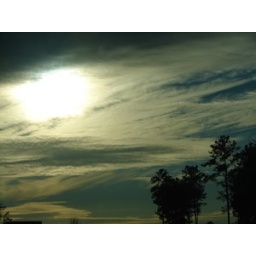
Something about the contrast of the sun in one corner and the trees. Almost a black &amp;amp; white quality.